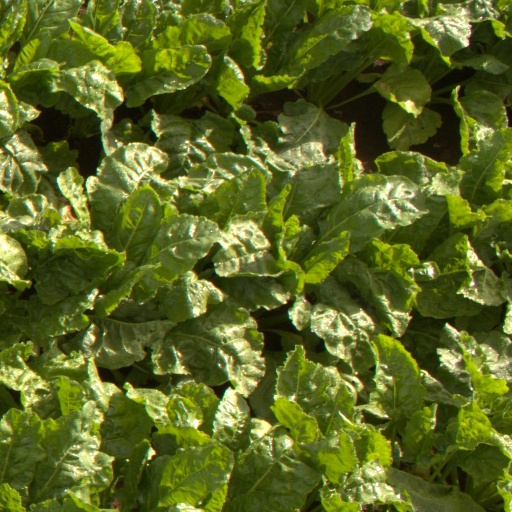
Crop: sugar beet